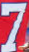
Number: 7